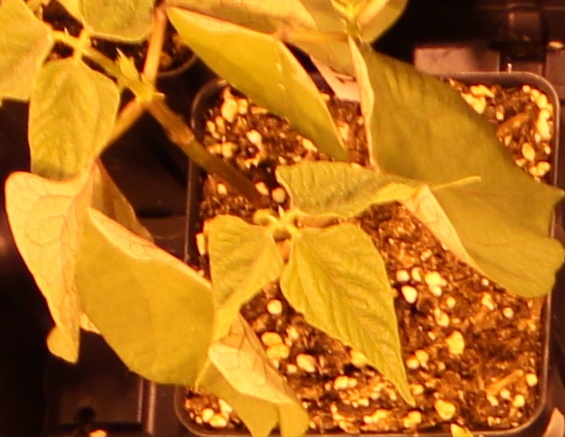
Label: Blackbean